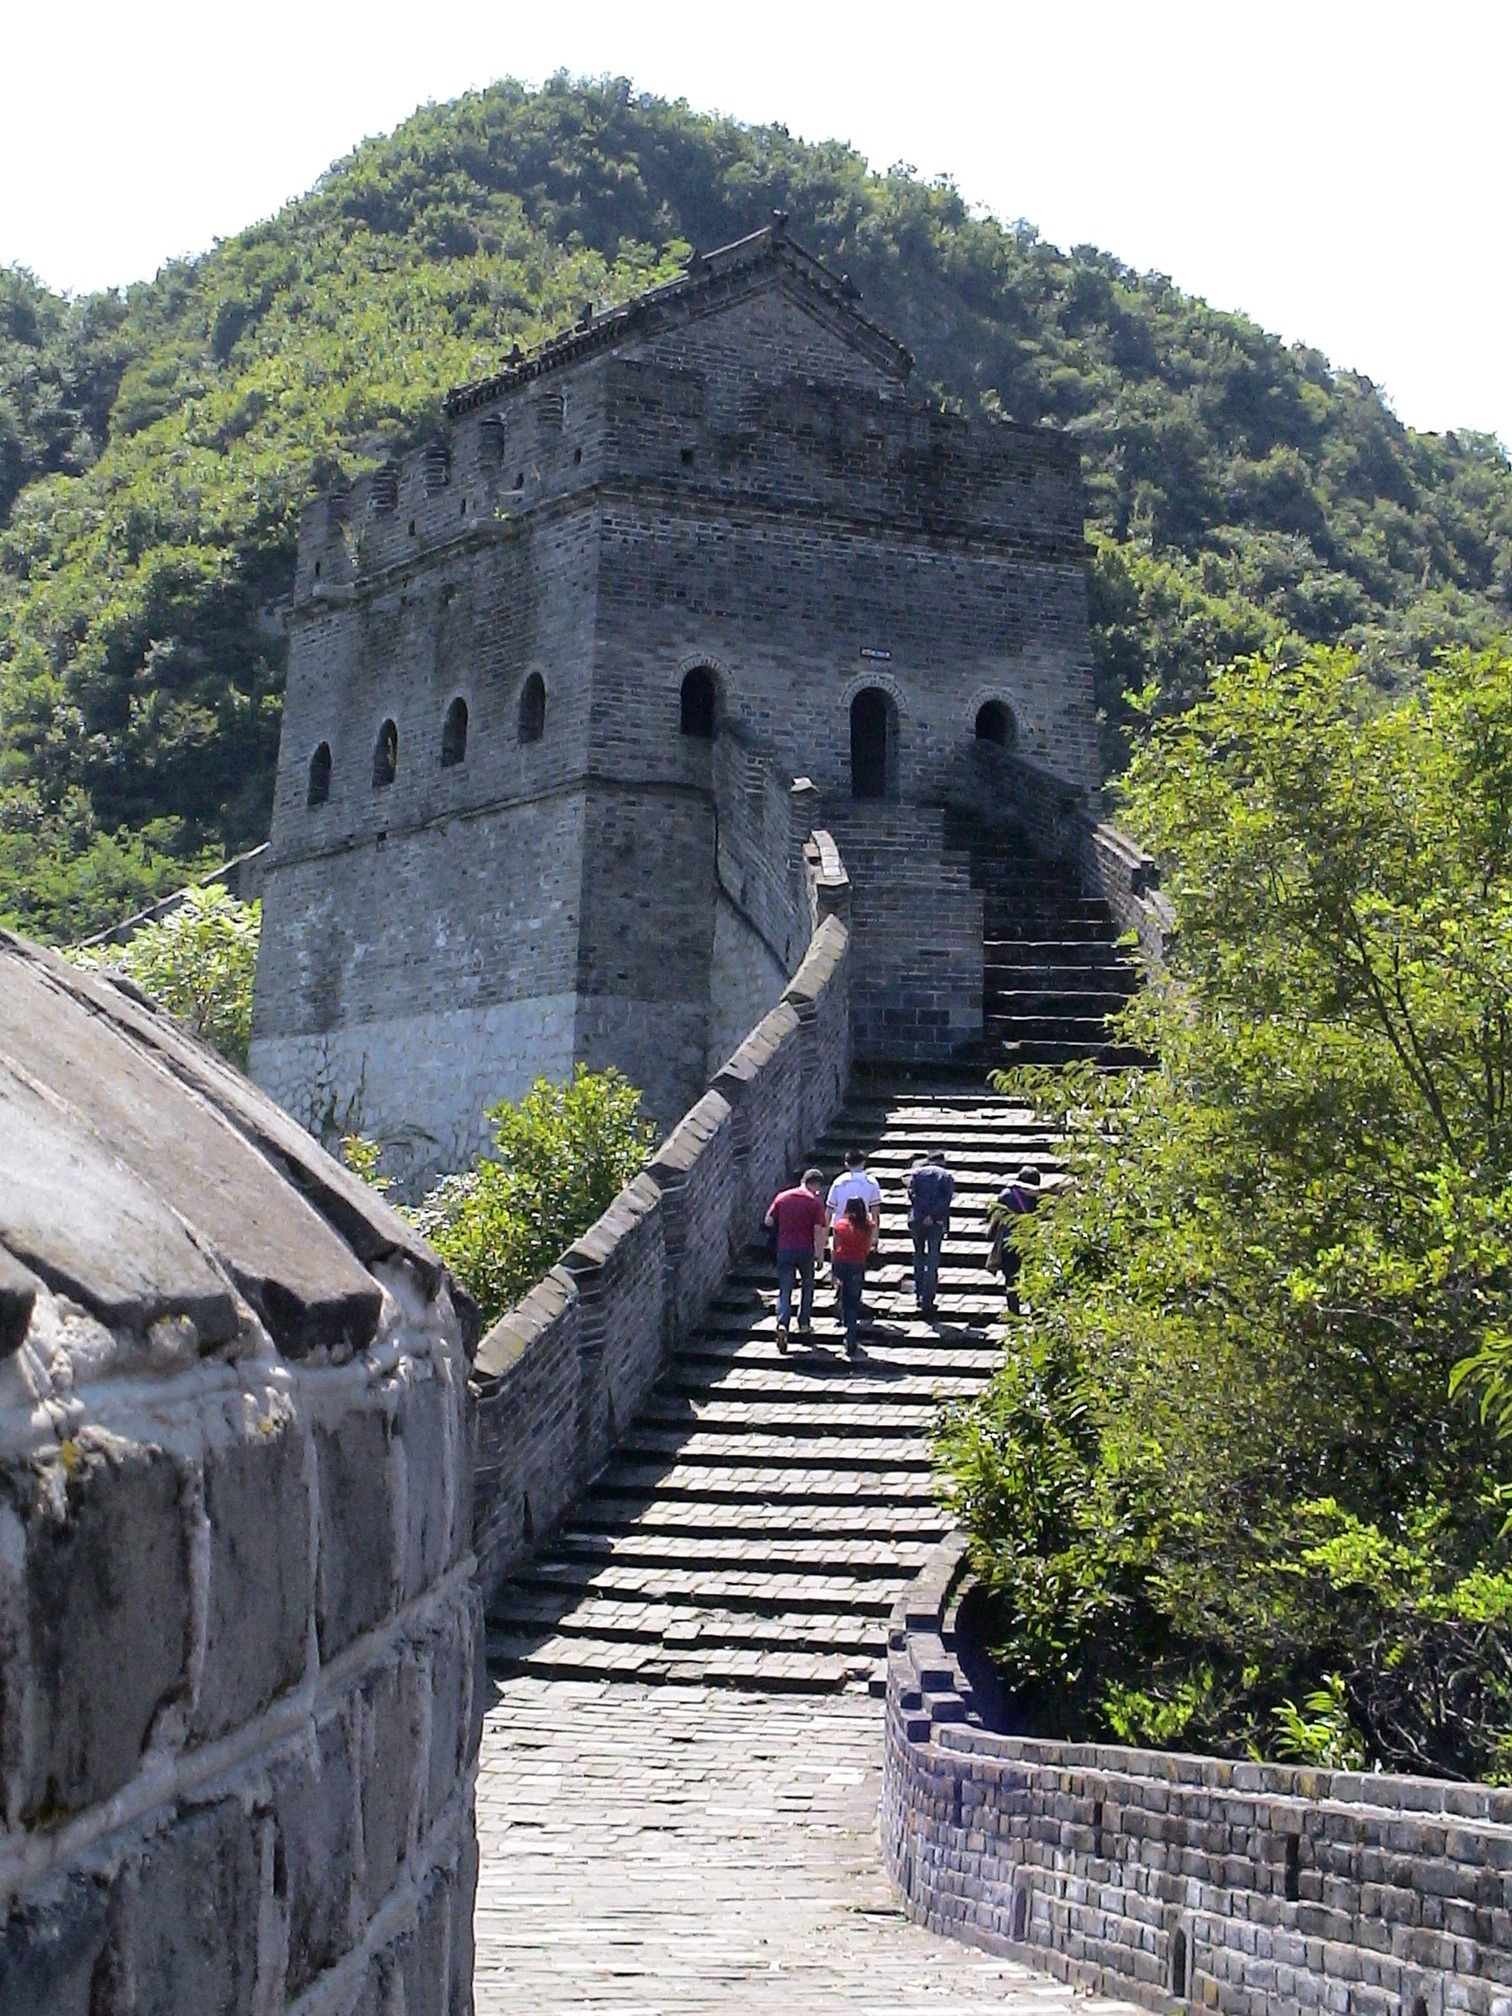
tree, rock, sky, building, wall, human, fortification, tourism, weltwunder, stairs, ruins, great wall of china, history, unesco, china, rise, personal, tours, archaeological site, world heritage site, historic site, dandong, ancient history, defensive walls